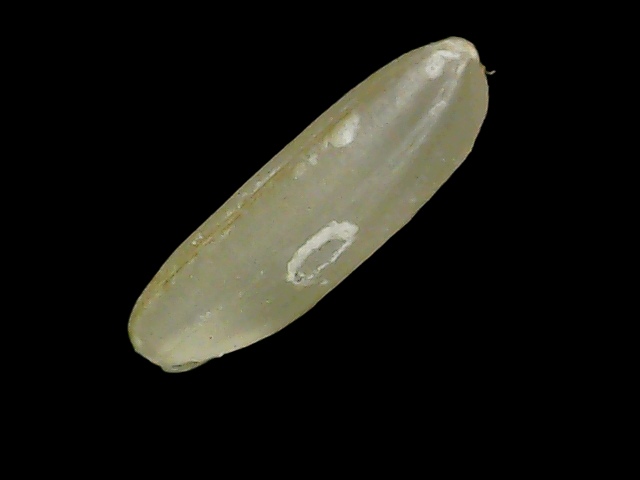
Rice variety: Binadhan11